Greatham Church

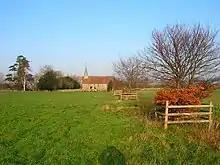
The church is in an isolated rural setting.

The church was designated a Grade I Listed building on 15 March 1955.